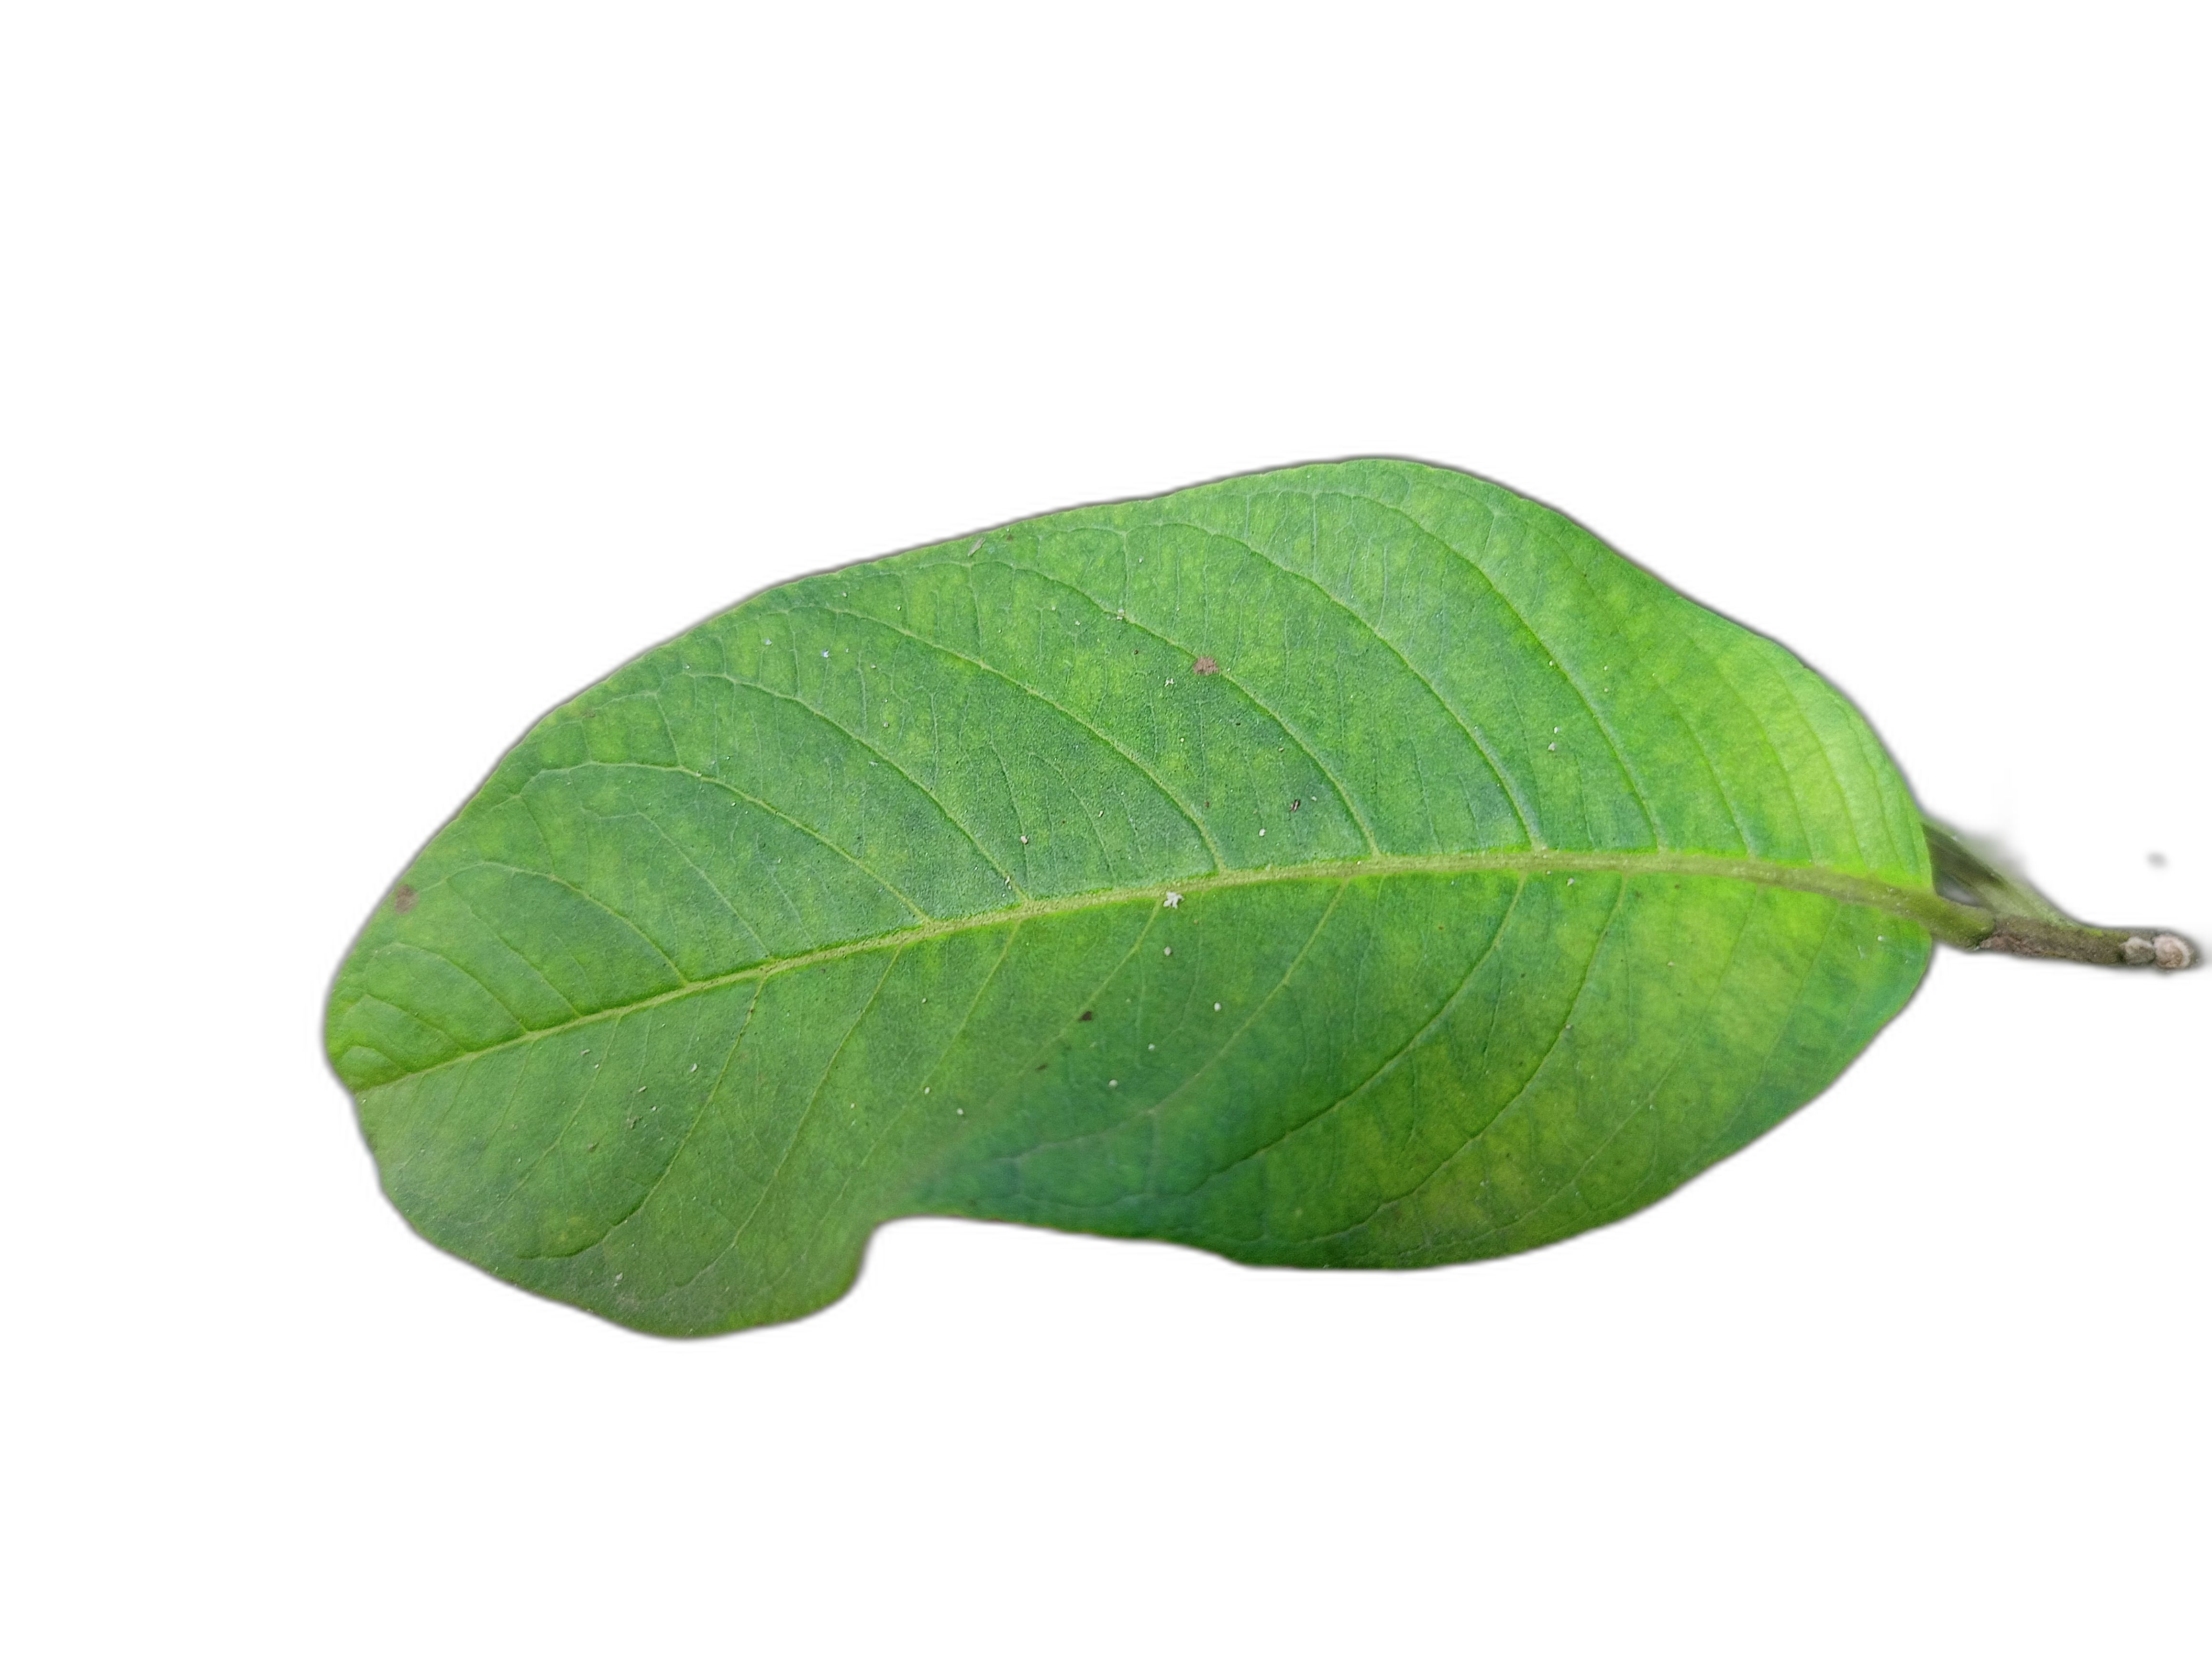
Plant part: leaf
Disease: Healthy